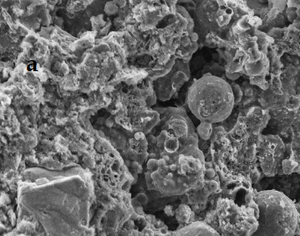
SEM micrographs original fly ash (a) NASH
D'un point de vue terminologique, le ciment géopolymère est un liant qui durcit à la température ambiante, à l'instar du ciment Portland. Si un composé géopolymère nécessite l'action de la chaleur, il ne peut être appelé ciment géopolymère, mais plutôt liant géopolymère.